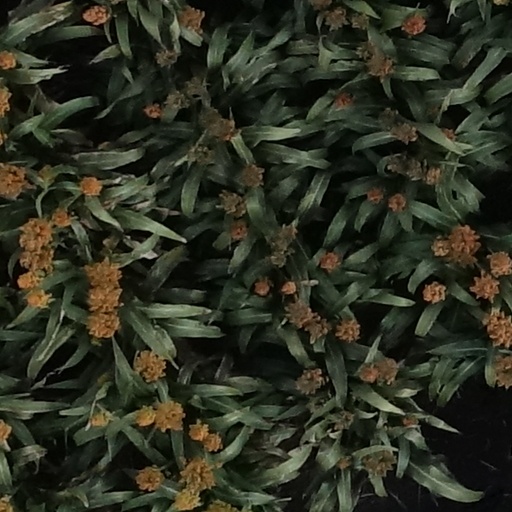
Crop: sorghum